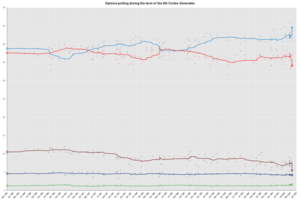
Les élections générales espagnoles de 2000 se tiennent le dimanche 12 mars 2000, afin d'élire les 350 députés et 208 des 259 sénateurs de la VIIᵉ législature des Cortes Generales.